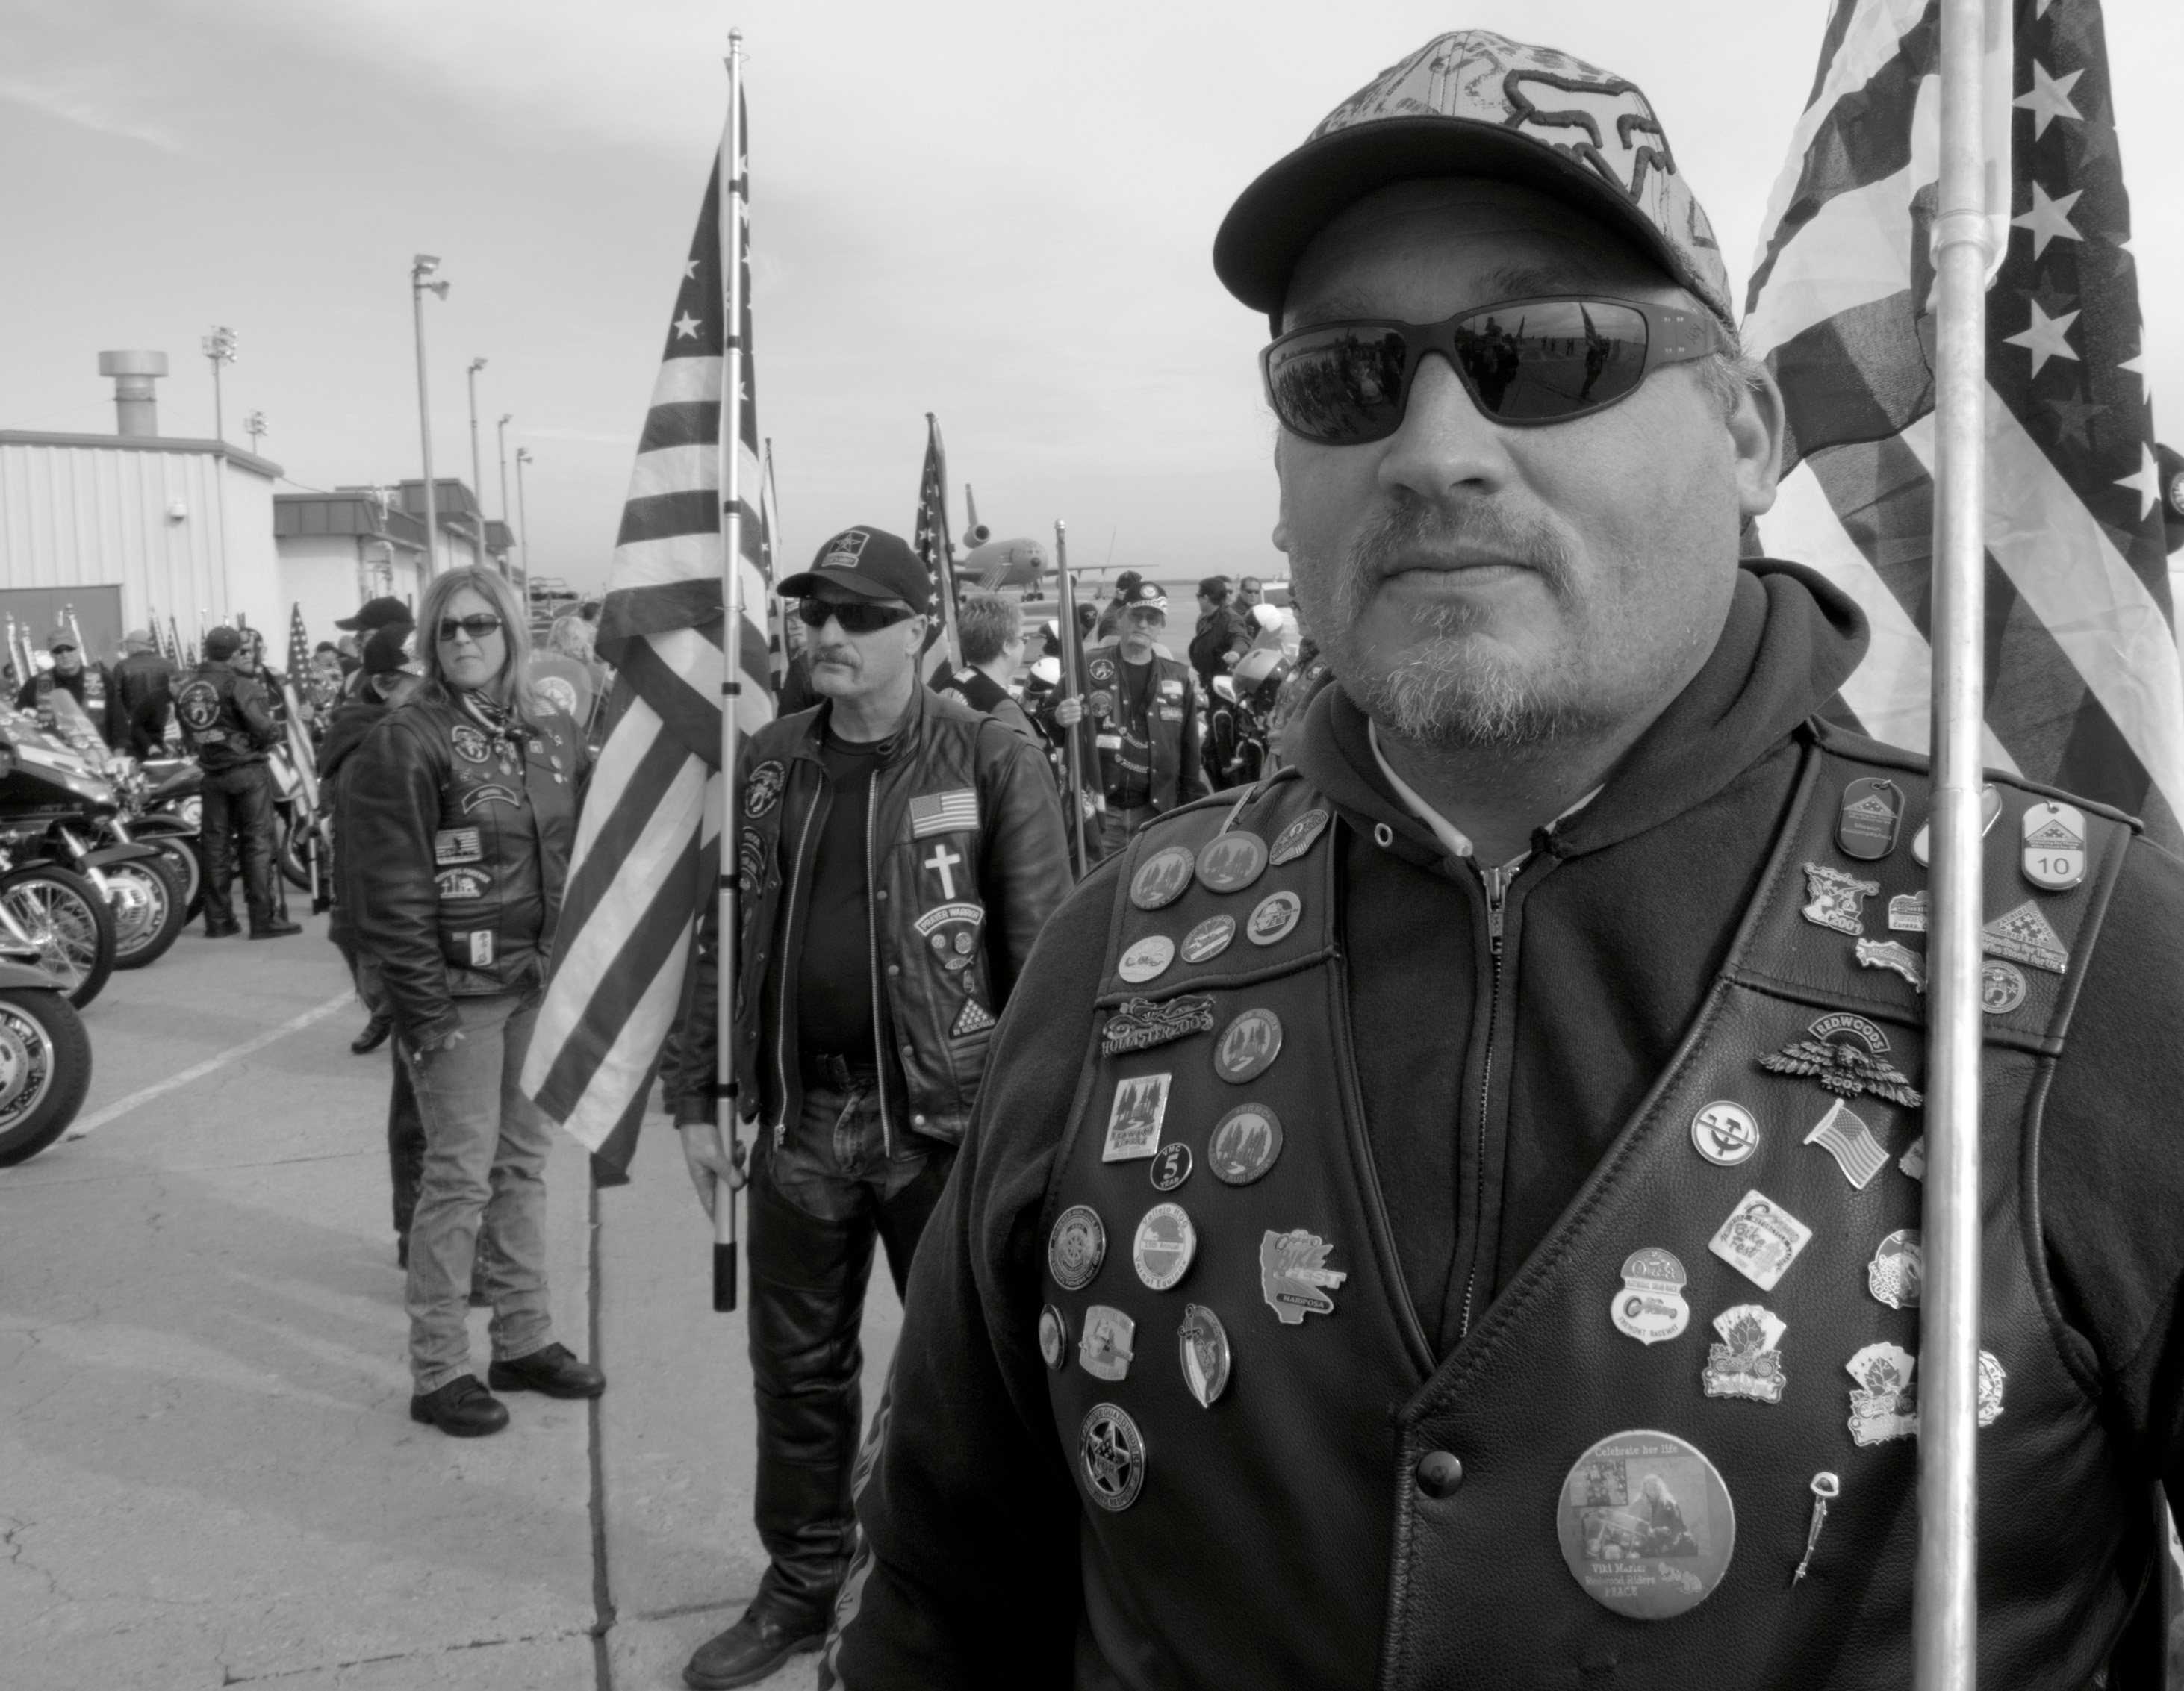
person, black and white, people, military, soldier, army, profession, monochrome, troop, monochrome photography, militia, military officer, military person